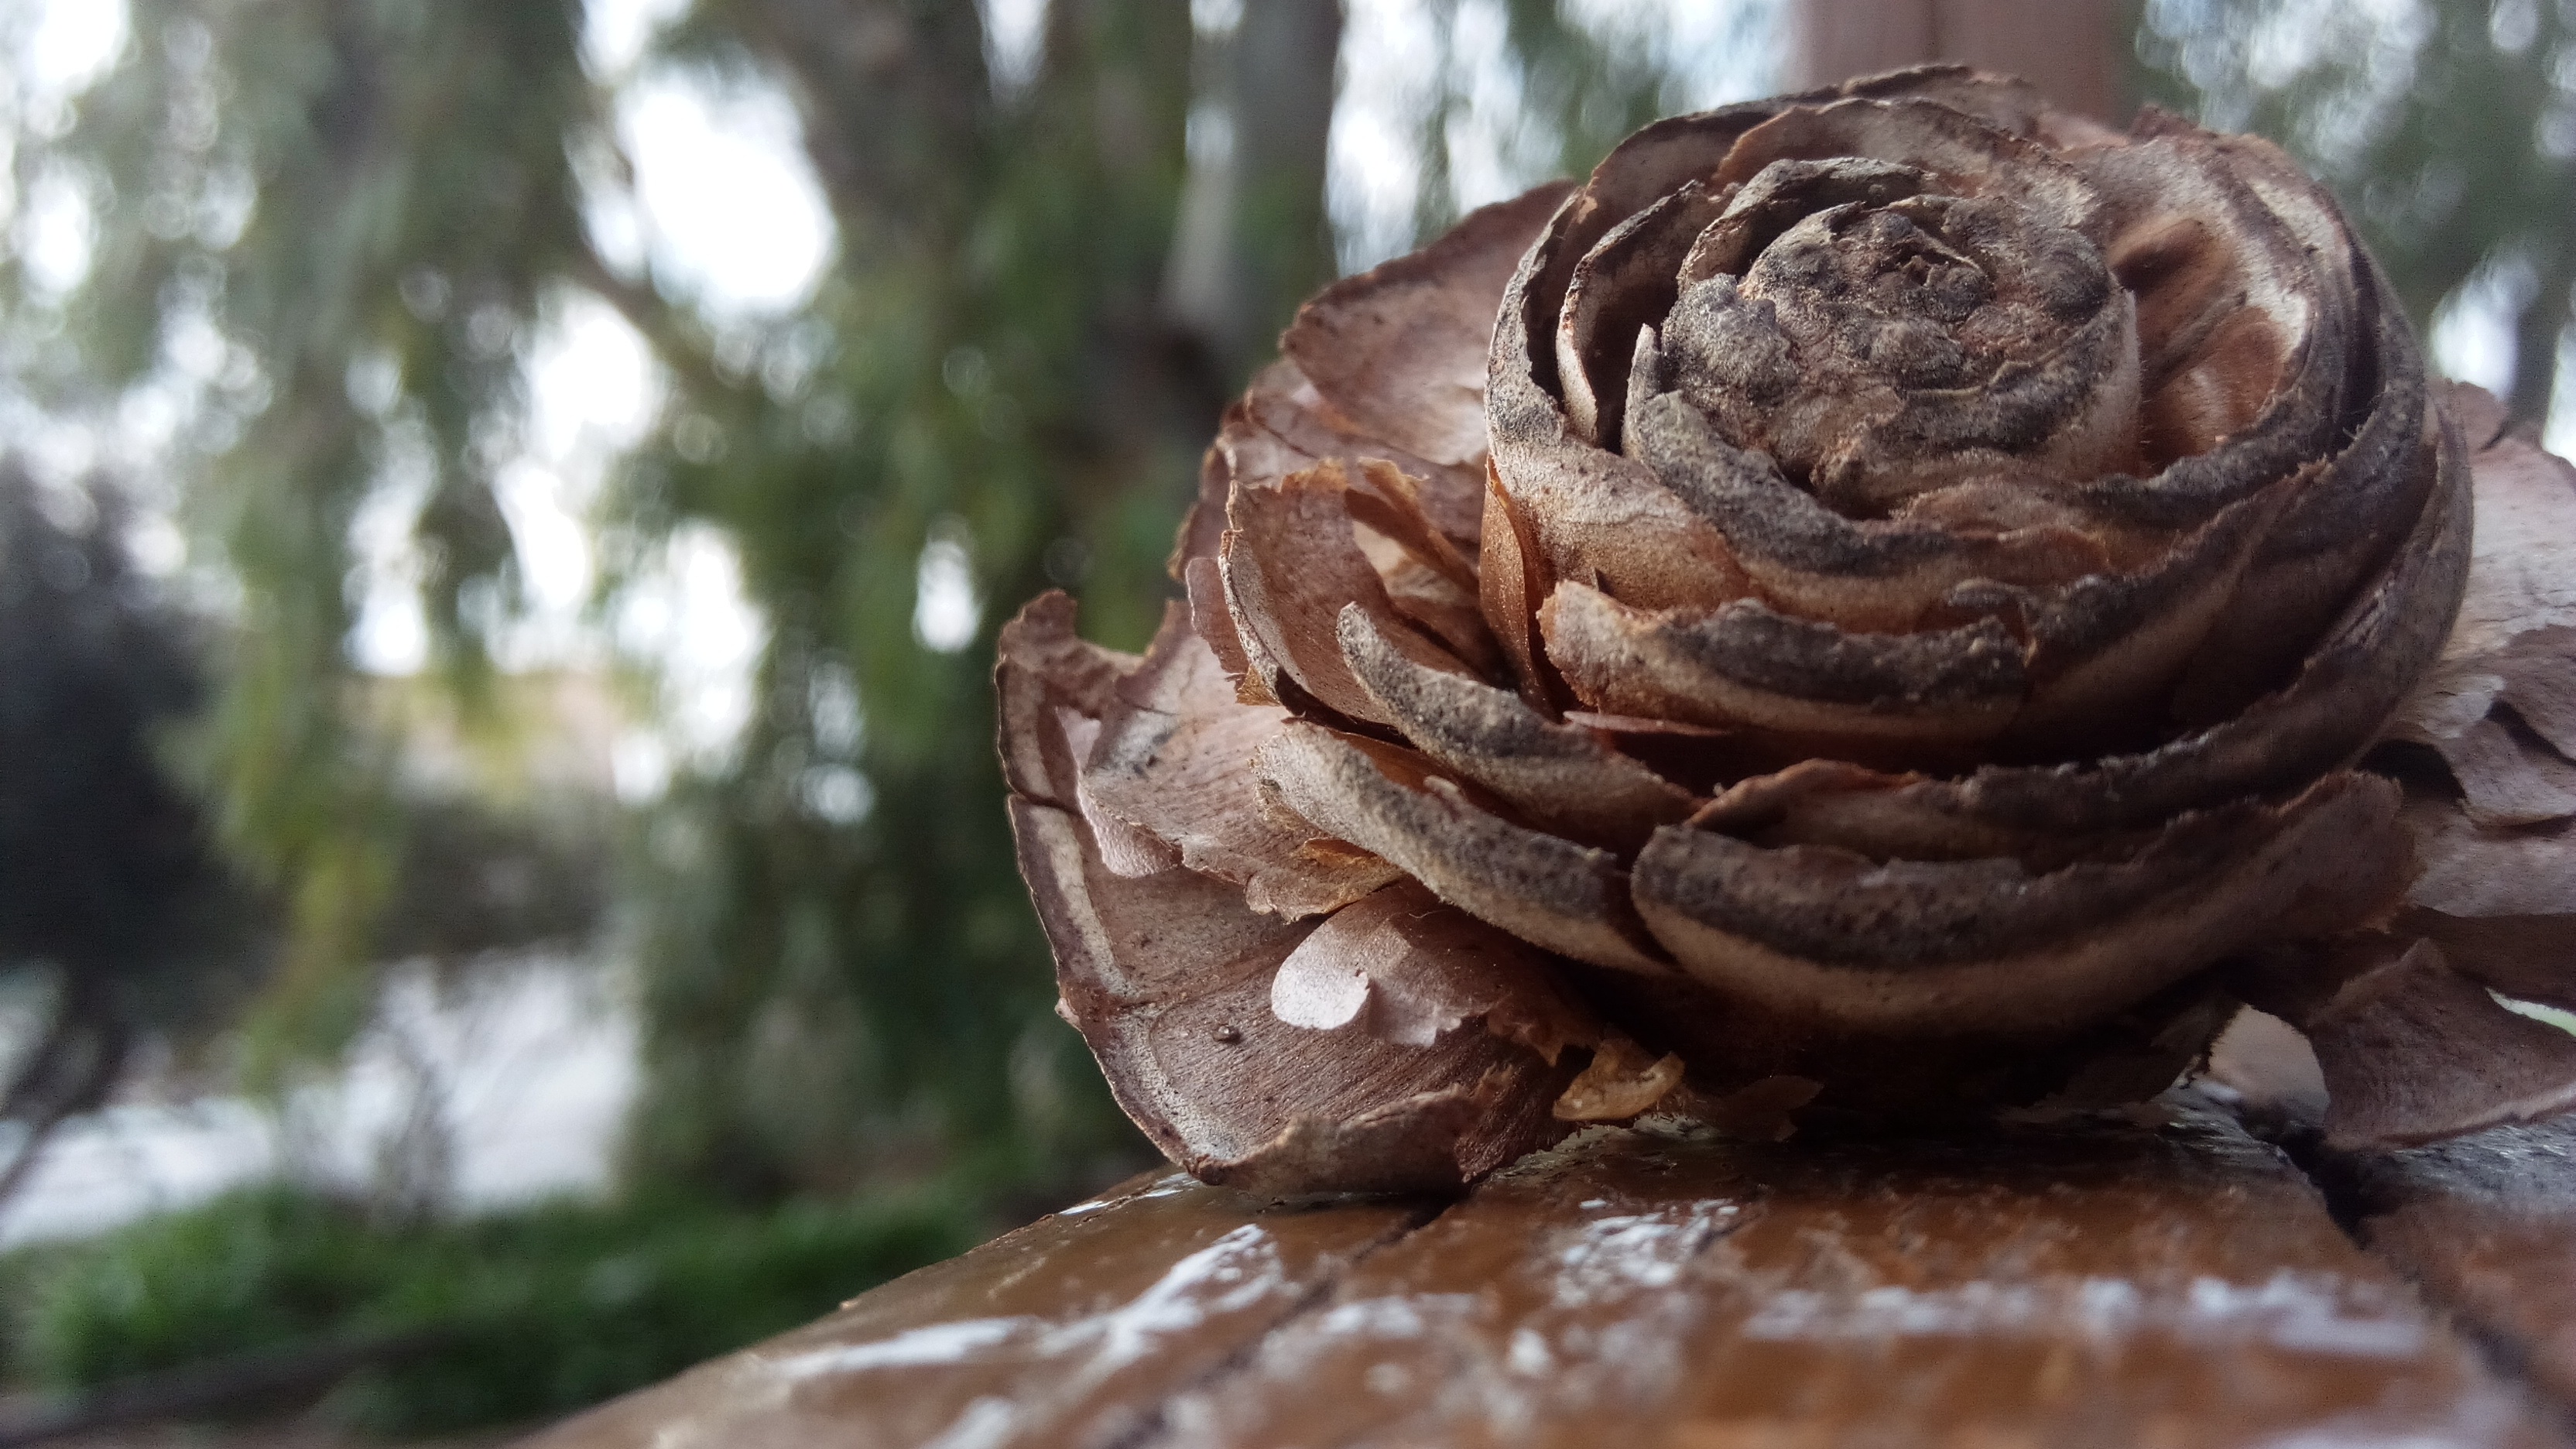
plant, flower, food, produce, dessert, close up, auriculariales, flowering plant, land plant